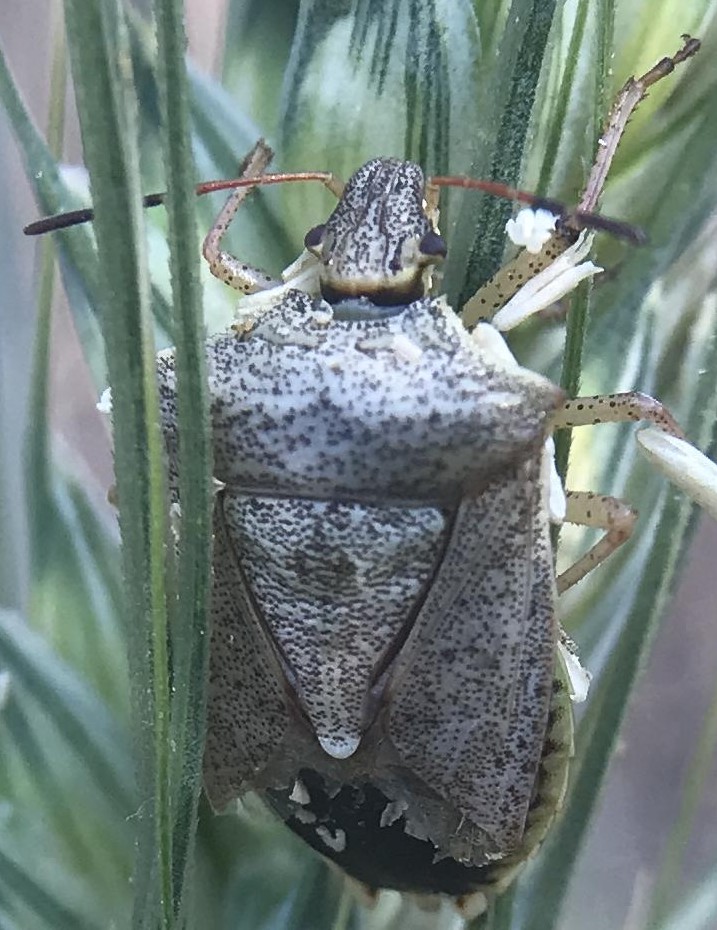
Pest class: stink_bug